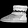
Label: Ankle boot